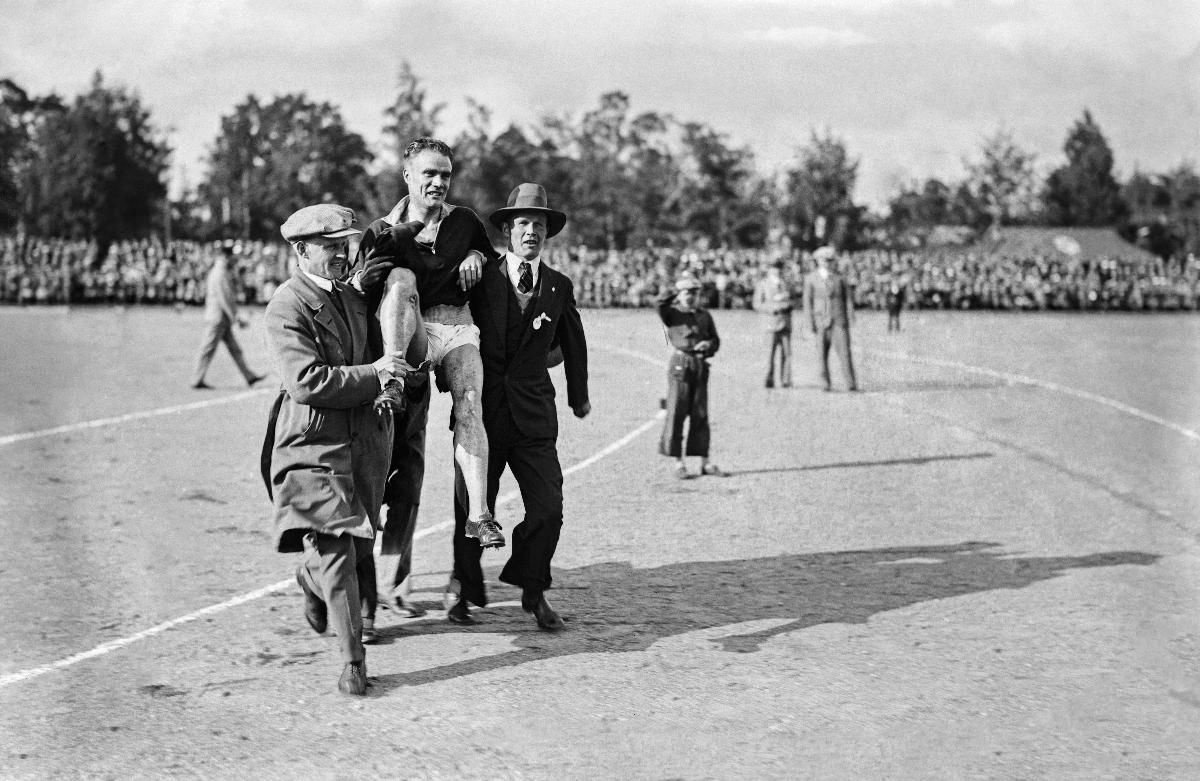
Suomen vuoden 1932 Olympialaisten karsinta
Finlands uttagningar till Olympiska spelen 1932; The Finnish qualification for the Olympics 1932
sisällön kuvaus: Suomen vuoden 1932 Olympialaisten karsinnat Helsingissä 19.5.1932. Kuvassa juoksija Lauri Lehtinen. content description: The Finnish qualification for the Olympics 1932 in Helsinki 19.5.1932. Picture shows runner Lauri Lehtinen. innehållsbeskrivning: Finlands uttagningar till Olympiska spelen 1932 i Helsingfors 19.5.1932. I bilden löparen Lauri Lehtinen.
Kuvaaja: Sundström, Hugo, kuvaaja
Vuosi: 1932
Paikka: Suomi, Uusimaa, Helsinki
Aiheet: Lehtinen, Lauri; yleisurheilu; yleisurheilukilpailut; yleisurheilijat; karsinnat; kilpailu (talous); olympialaiset; HBL; track and field; track and field athletes; competition (economy); Olympics; sports; athletics; qualification; contest; competition; athletes; olympics; friidrott; friidrottare; konkurrens (ekonomi); olympiska spelen; sport; idrott; tävlingar; uttagning; sportare; olympiaden